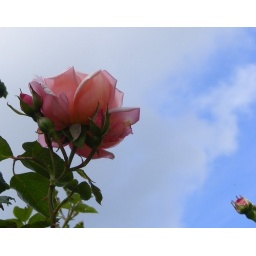
against the blue sky